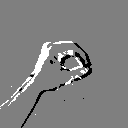
ASL letter: o